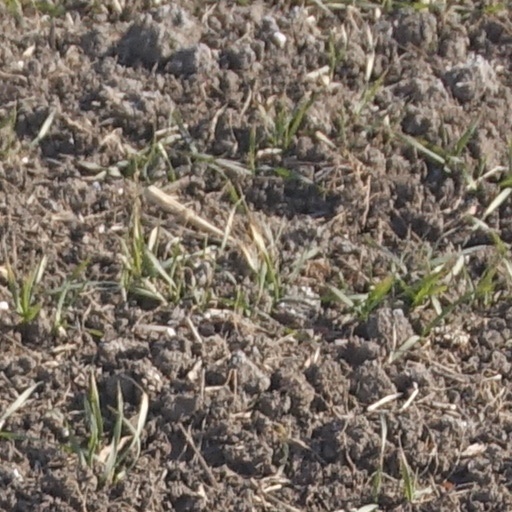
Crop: wheat